Lina Gratama

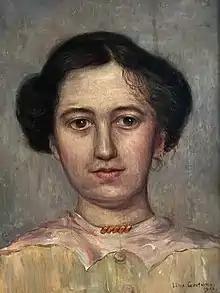
"Portrait of a young woman", 1913

Petronella Johanna Carolina "Lina" Gratama (1875–1946) was a Dutch painter, art historian, and political activist.